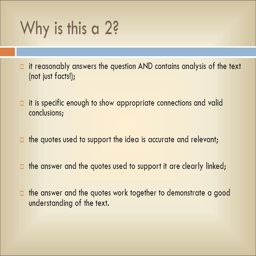
why is this a 2 it reasonably answers the question and contains analysis of the text